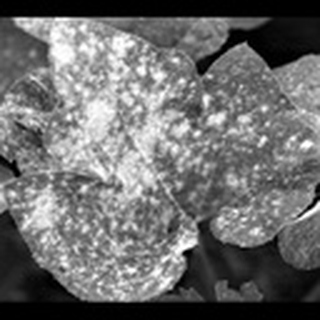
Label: cotton_powdery_mildew